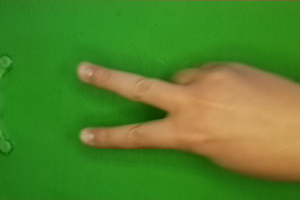
Label: scissors